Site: brandenburg
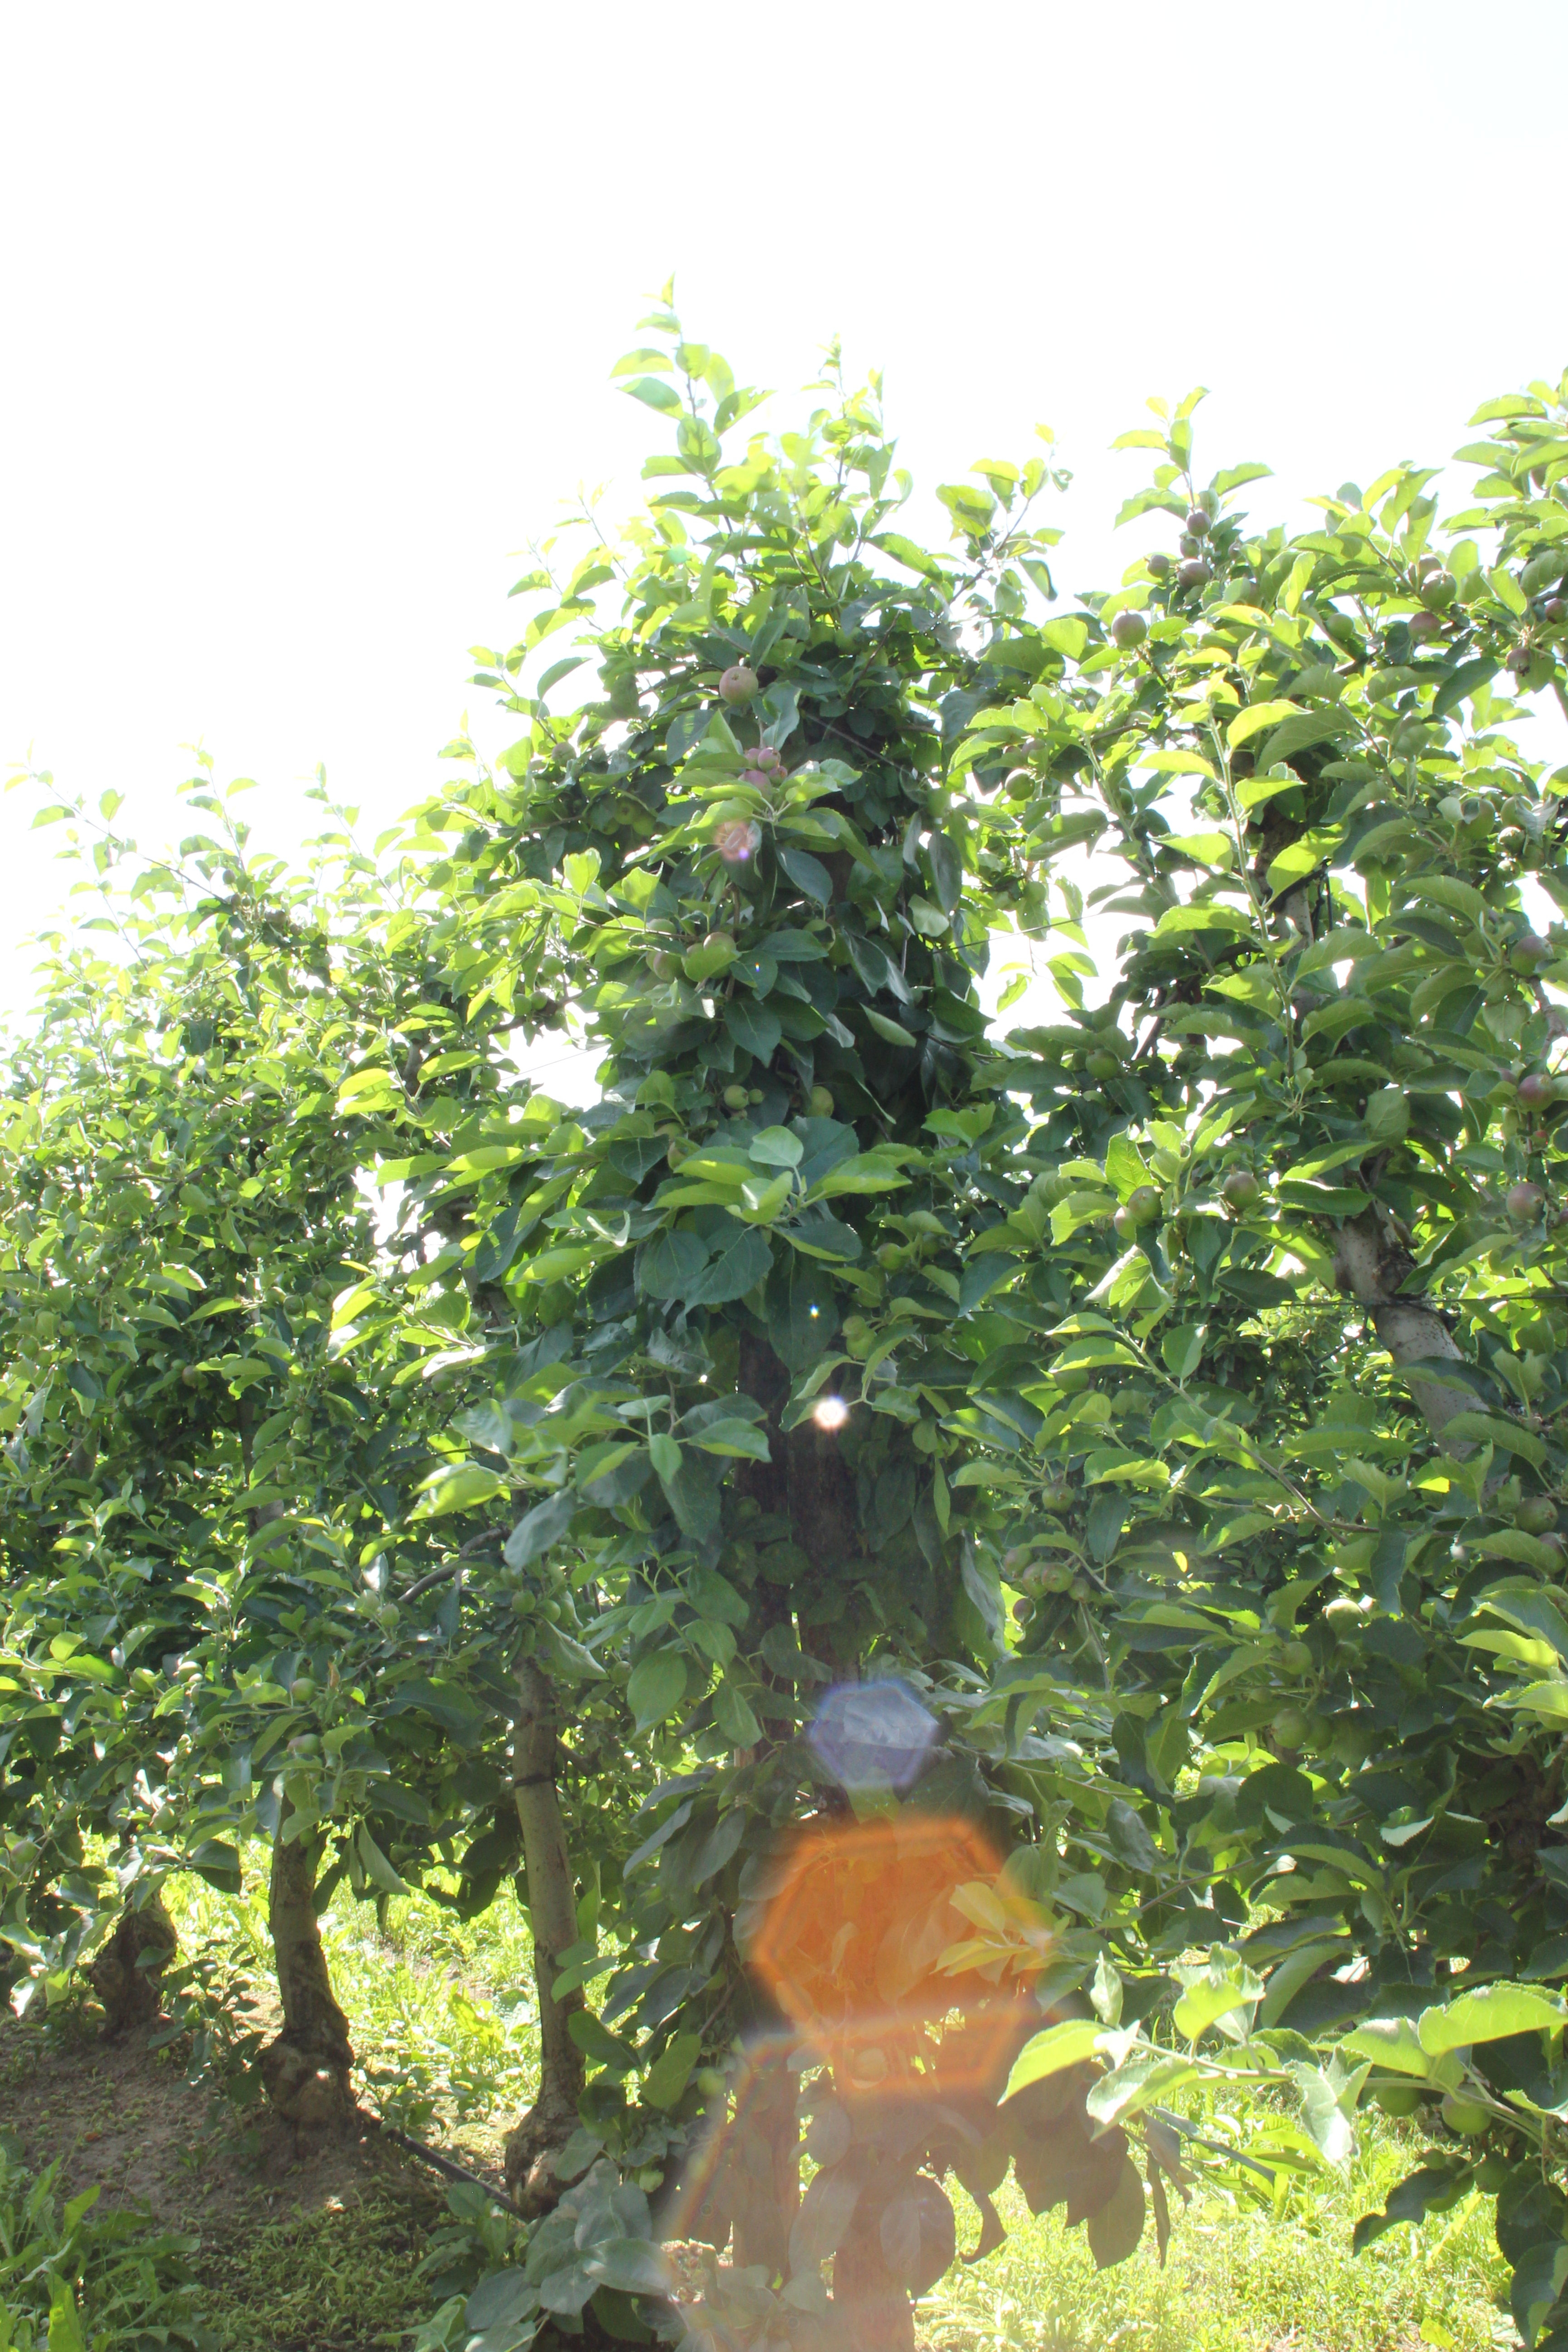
Growth stage (BBCH 73): Development of fruit